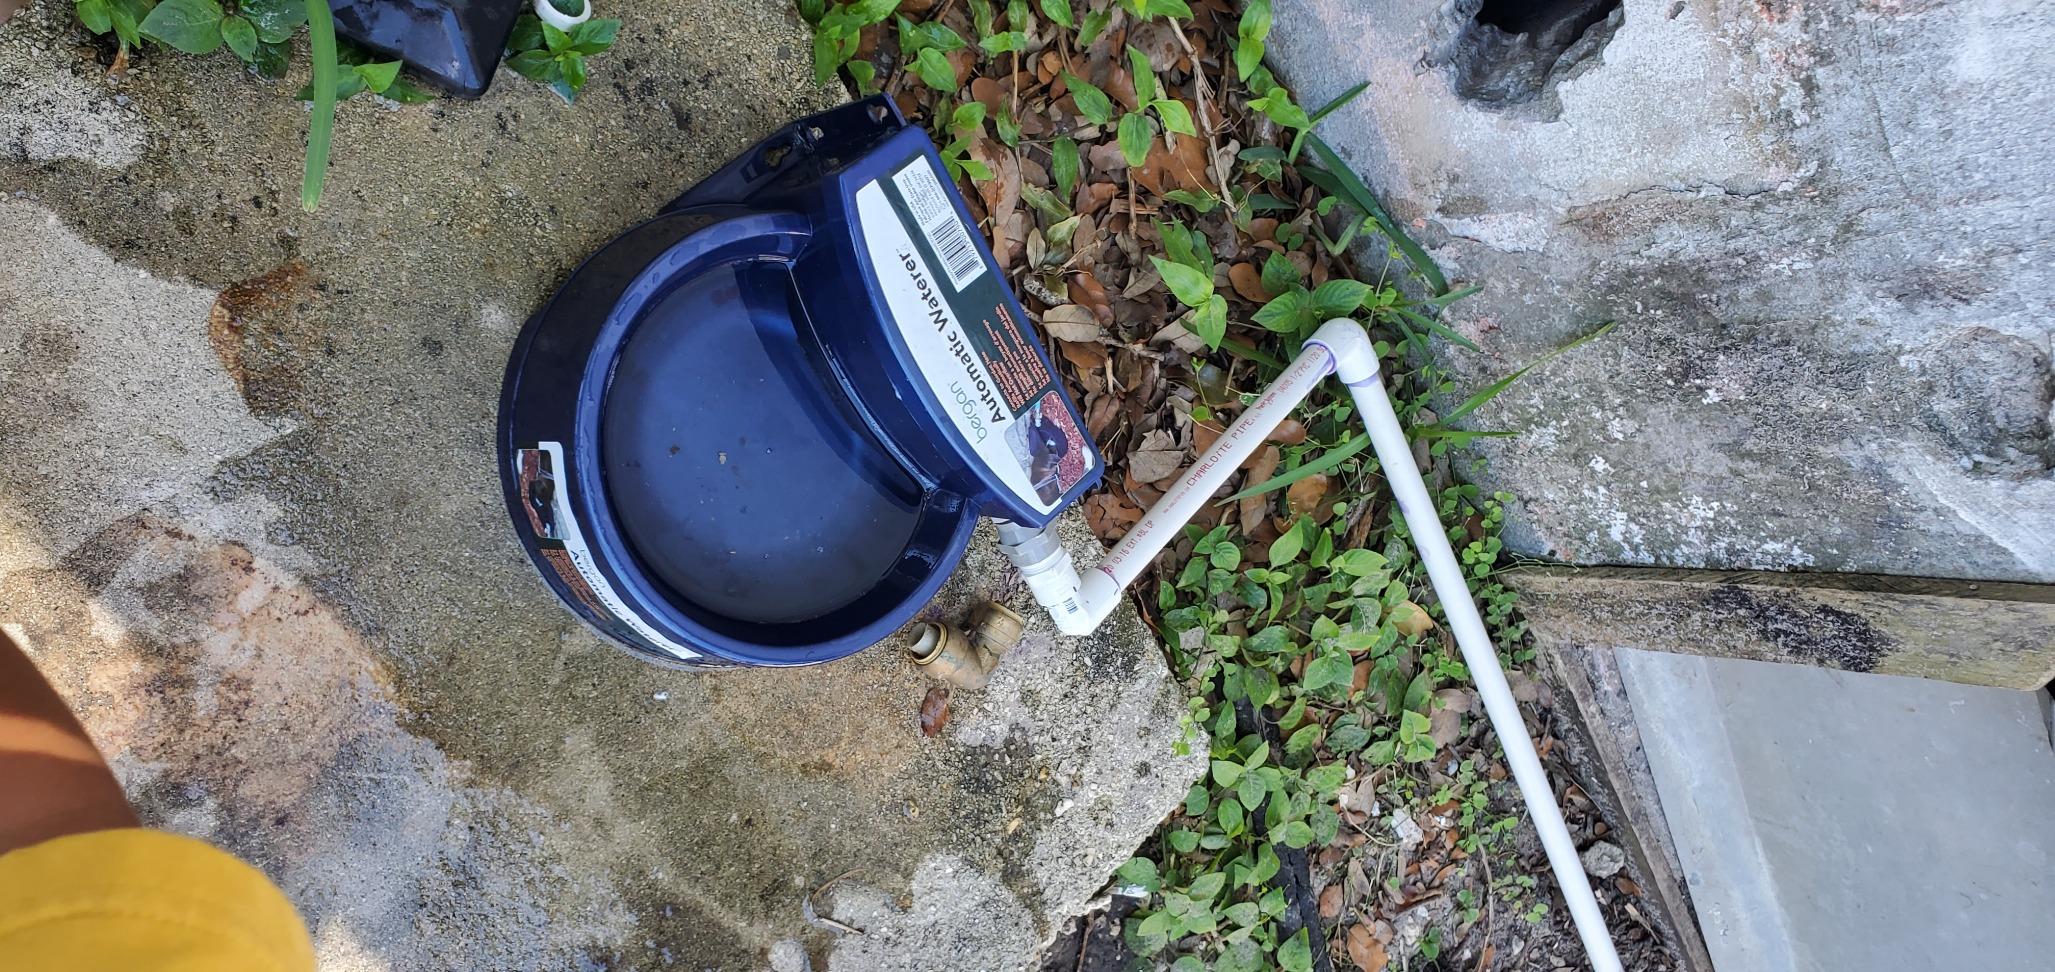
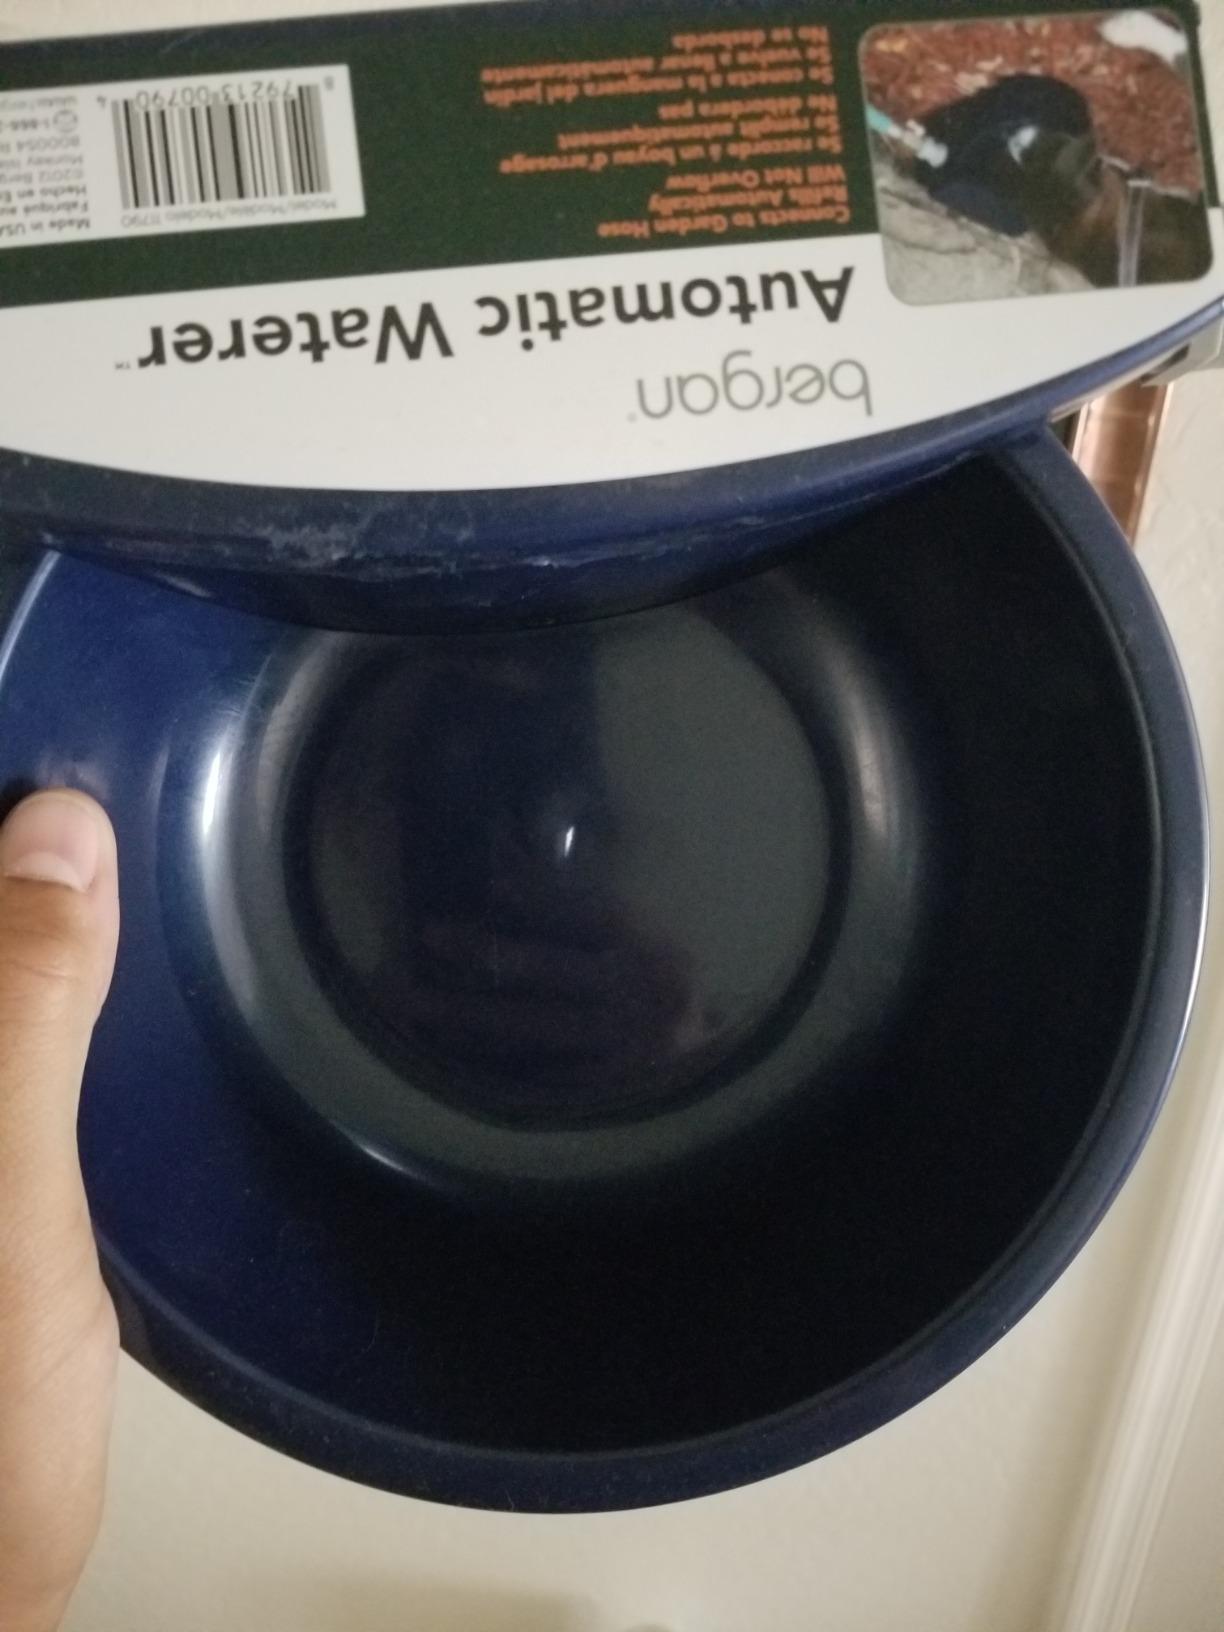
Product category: items_bowl
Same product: yes